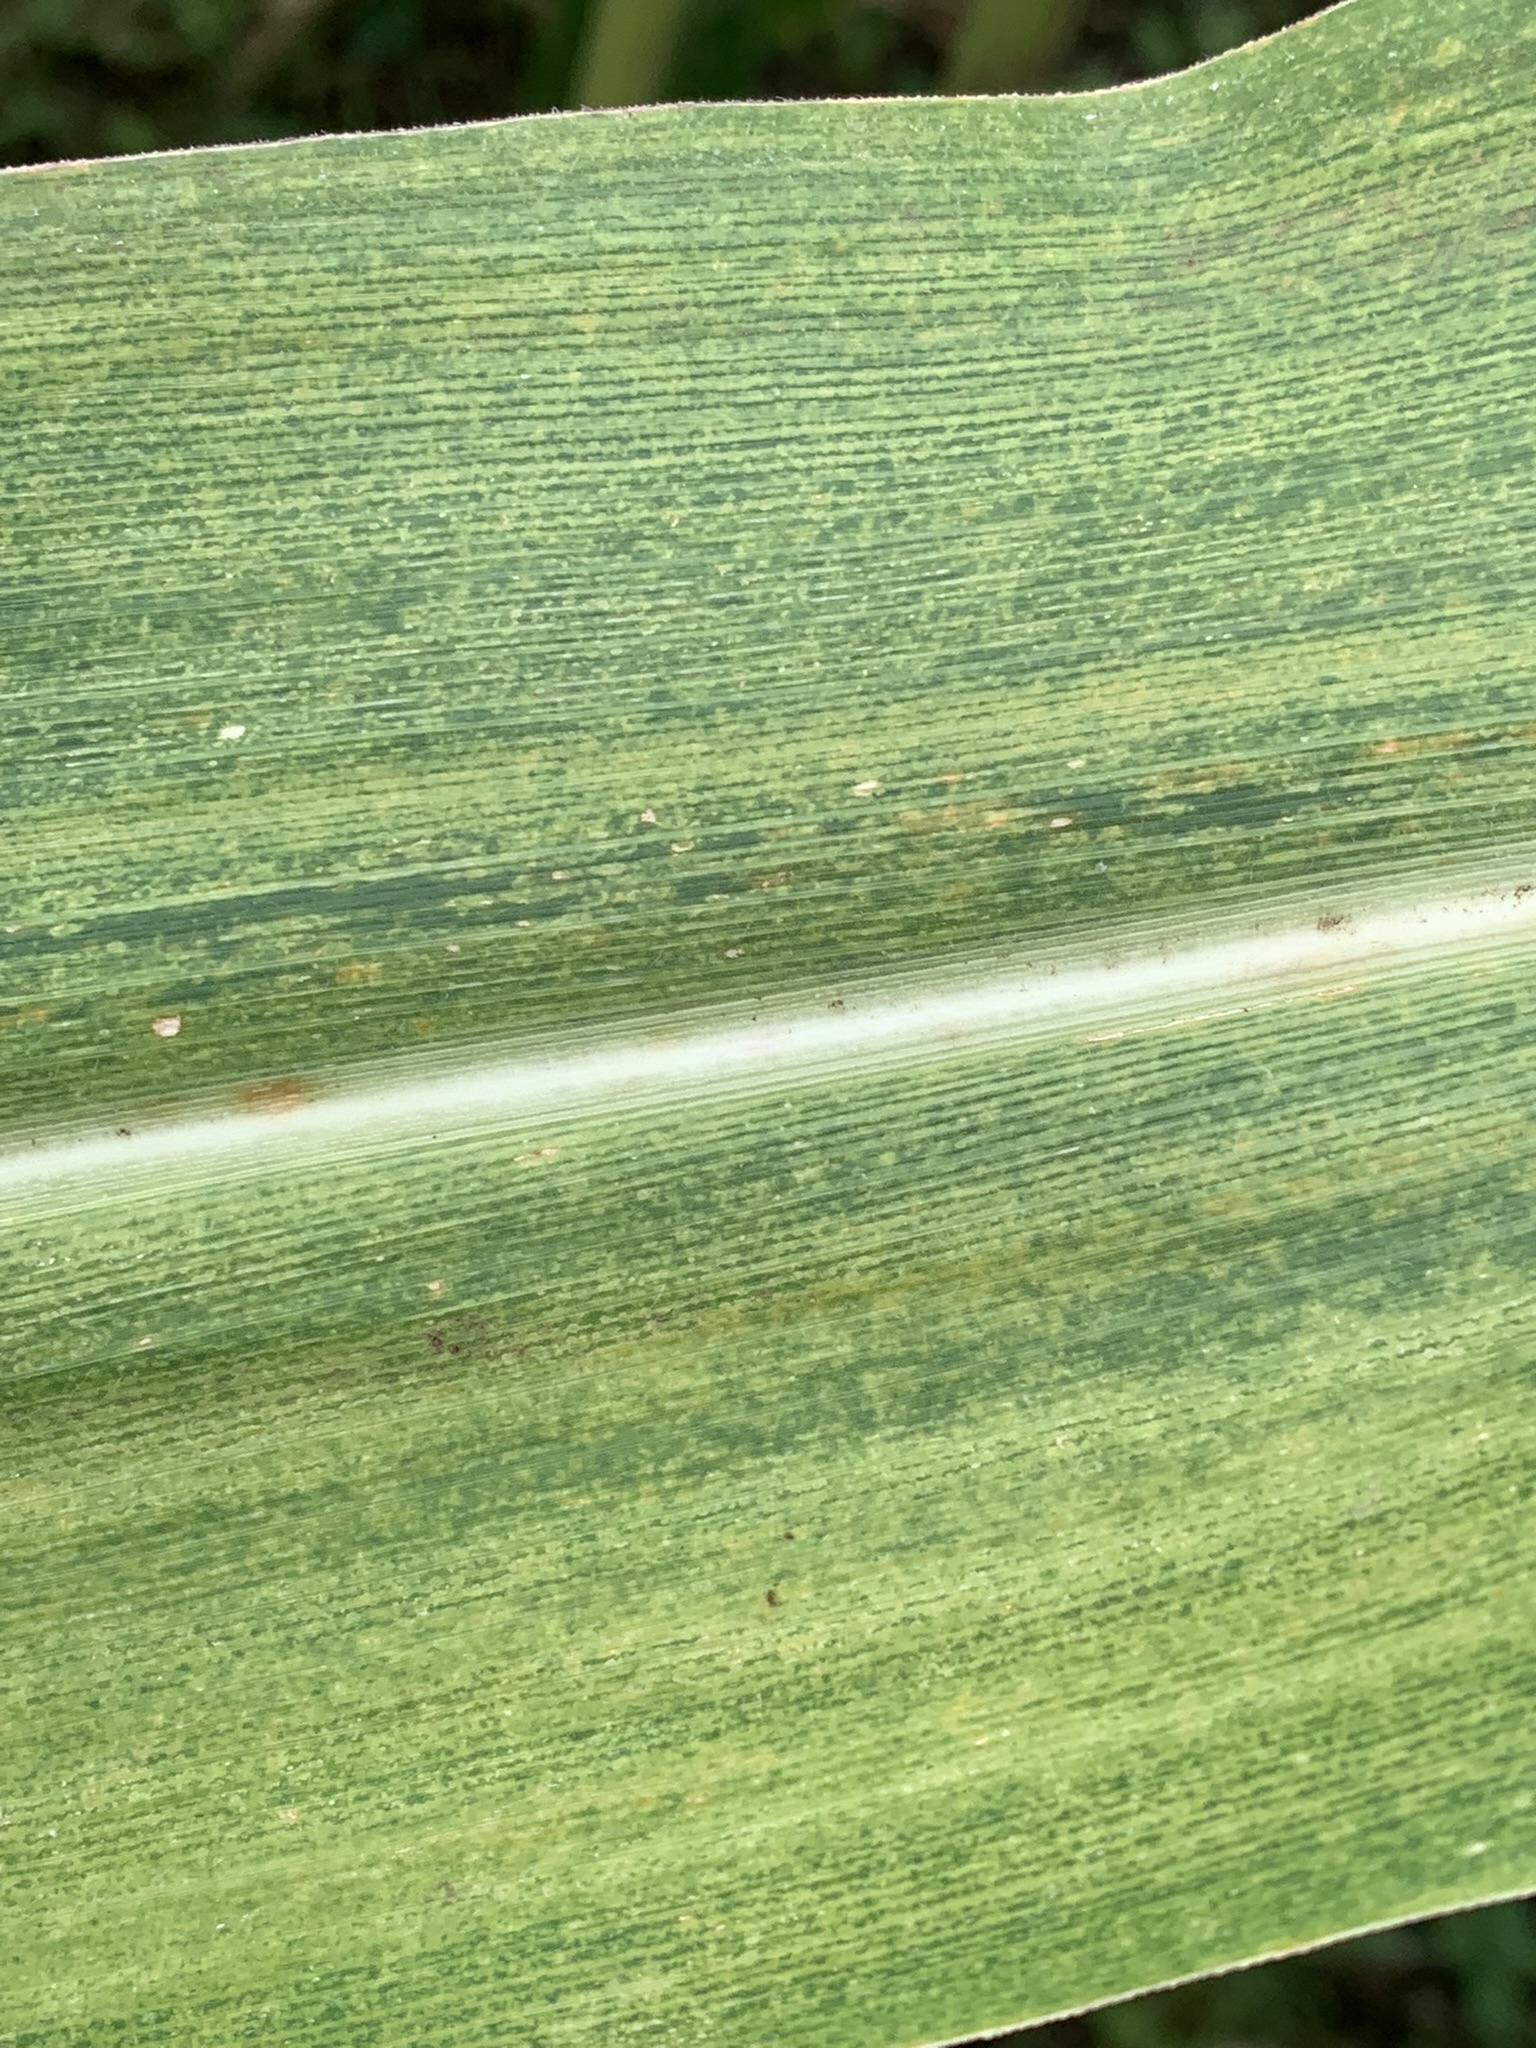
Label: MLN